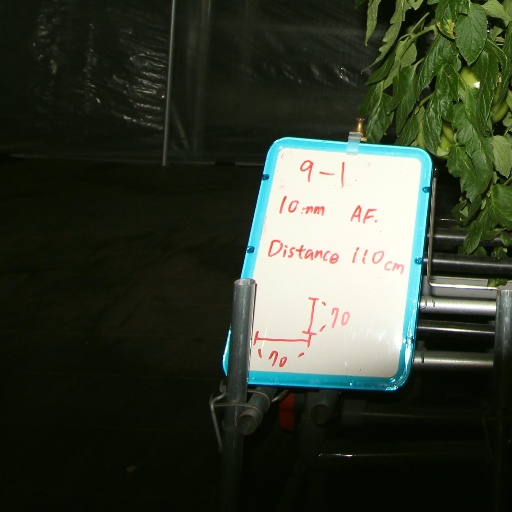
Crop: tomato